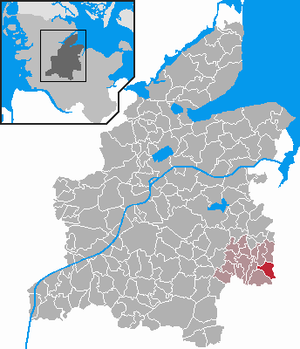
Groß Buchwald
Kort
Groß Buchwald er en kommune og en by i det nordlige Tyskland, beliggende i Amt Bordesholm i den sydøstlige del af Kreis Rendsborg-Egernførde. Kreis Rendsborg-Egernførde ligger i den centrale del af delstaten Slesvig-Holsten.